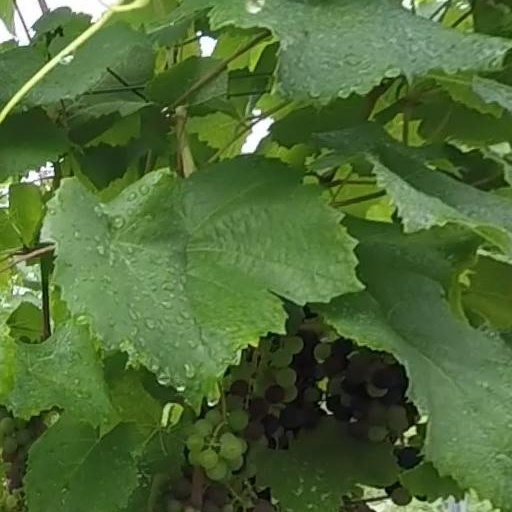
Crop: grape